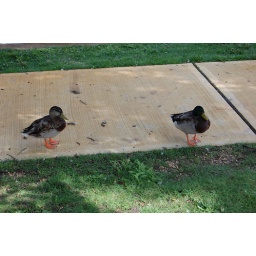
Two ducks hanging out by the sidewalk